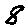
Label: 8